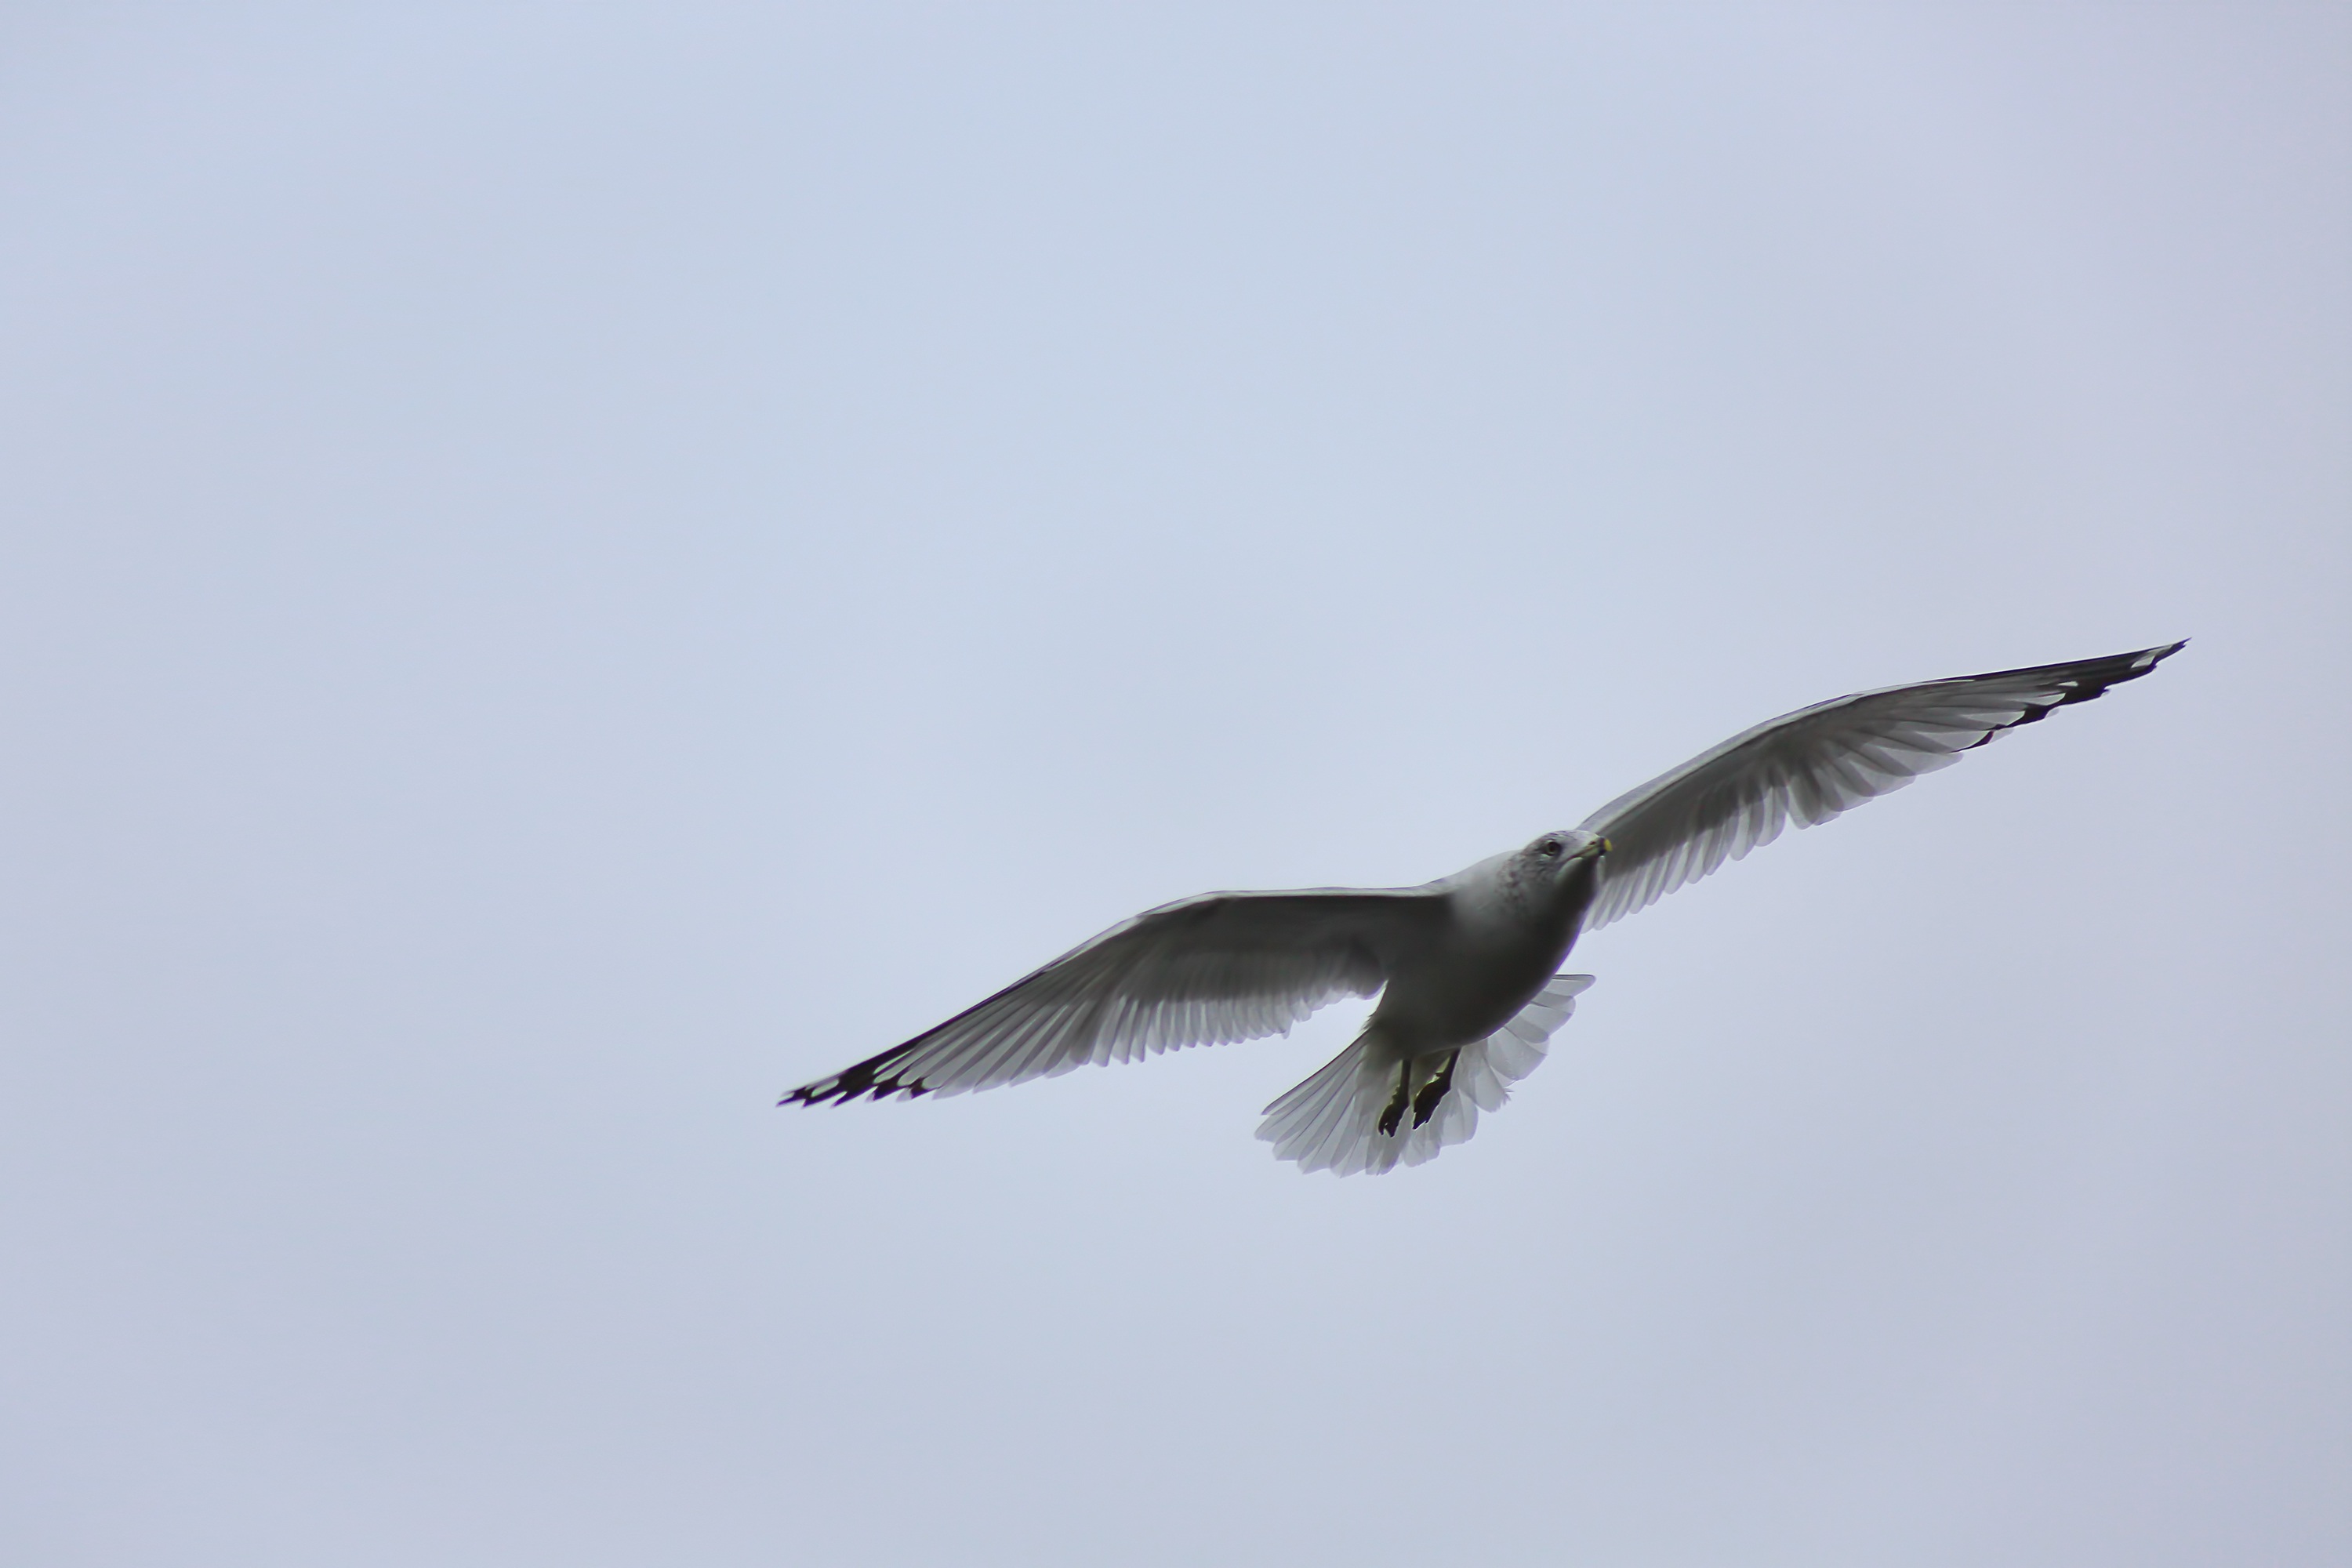
nature, bird, wing, sky, white, air, animal, seabird, flying, fly, seagull, travel, wildlife, wild, high, gull, beak, flight, soar, blue, soaring, freedom, speed, close, feather, outdoors, vertebrate, fast, charadriiformes, accipitriformes